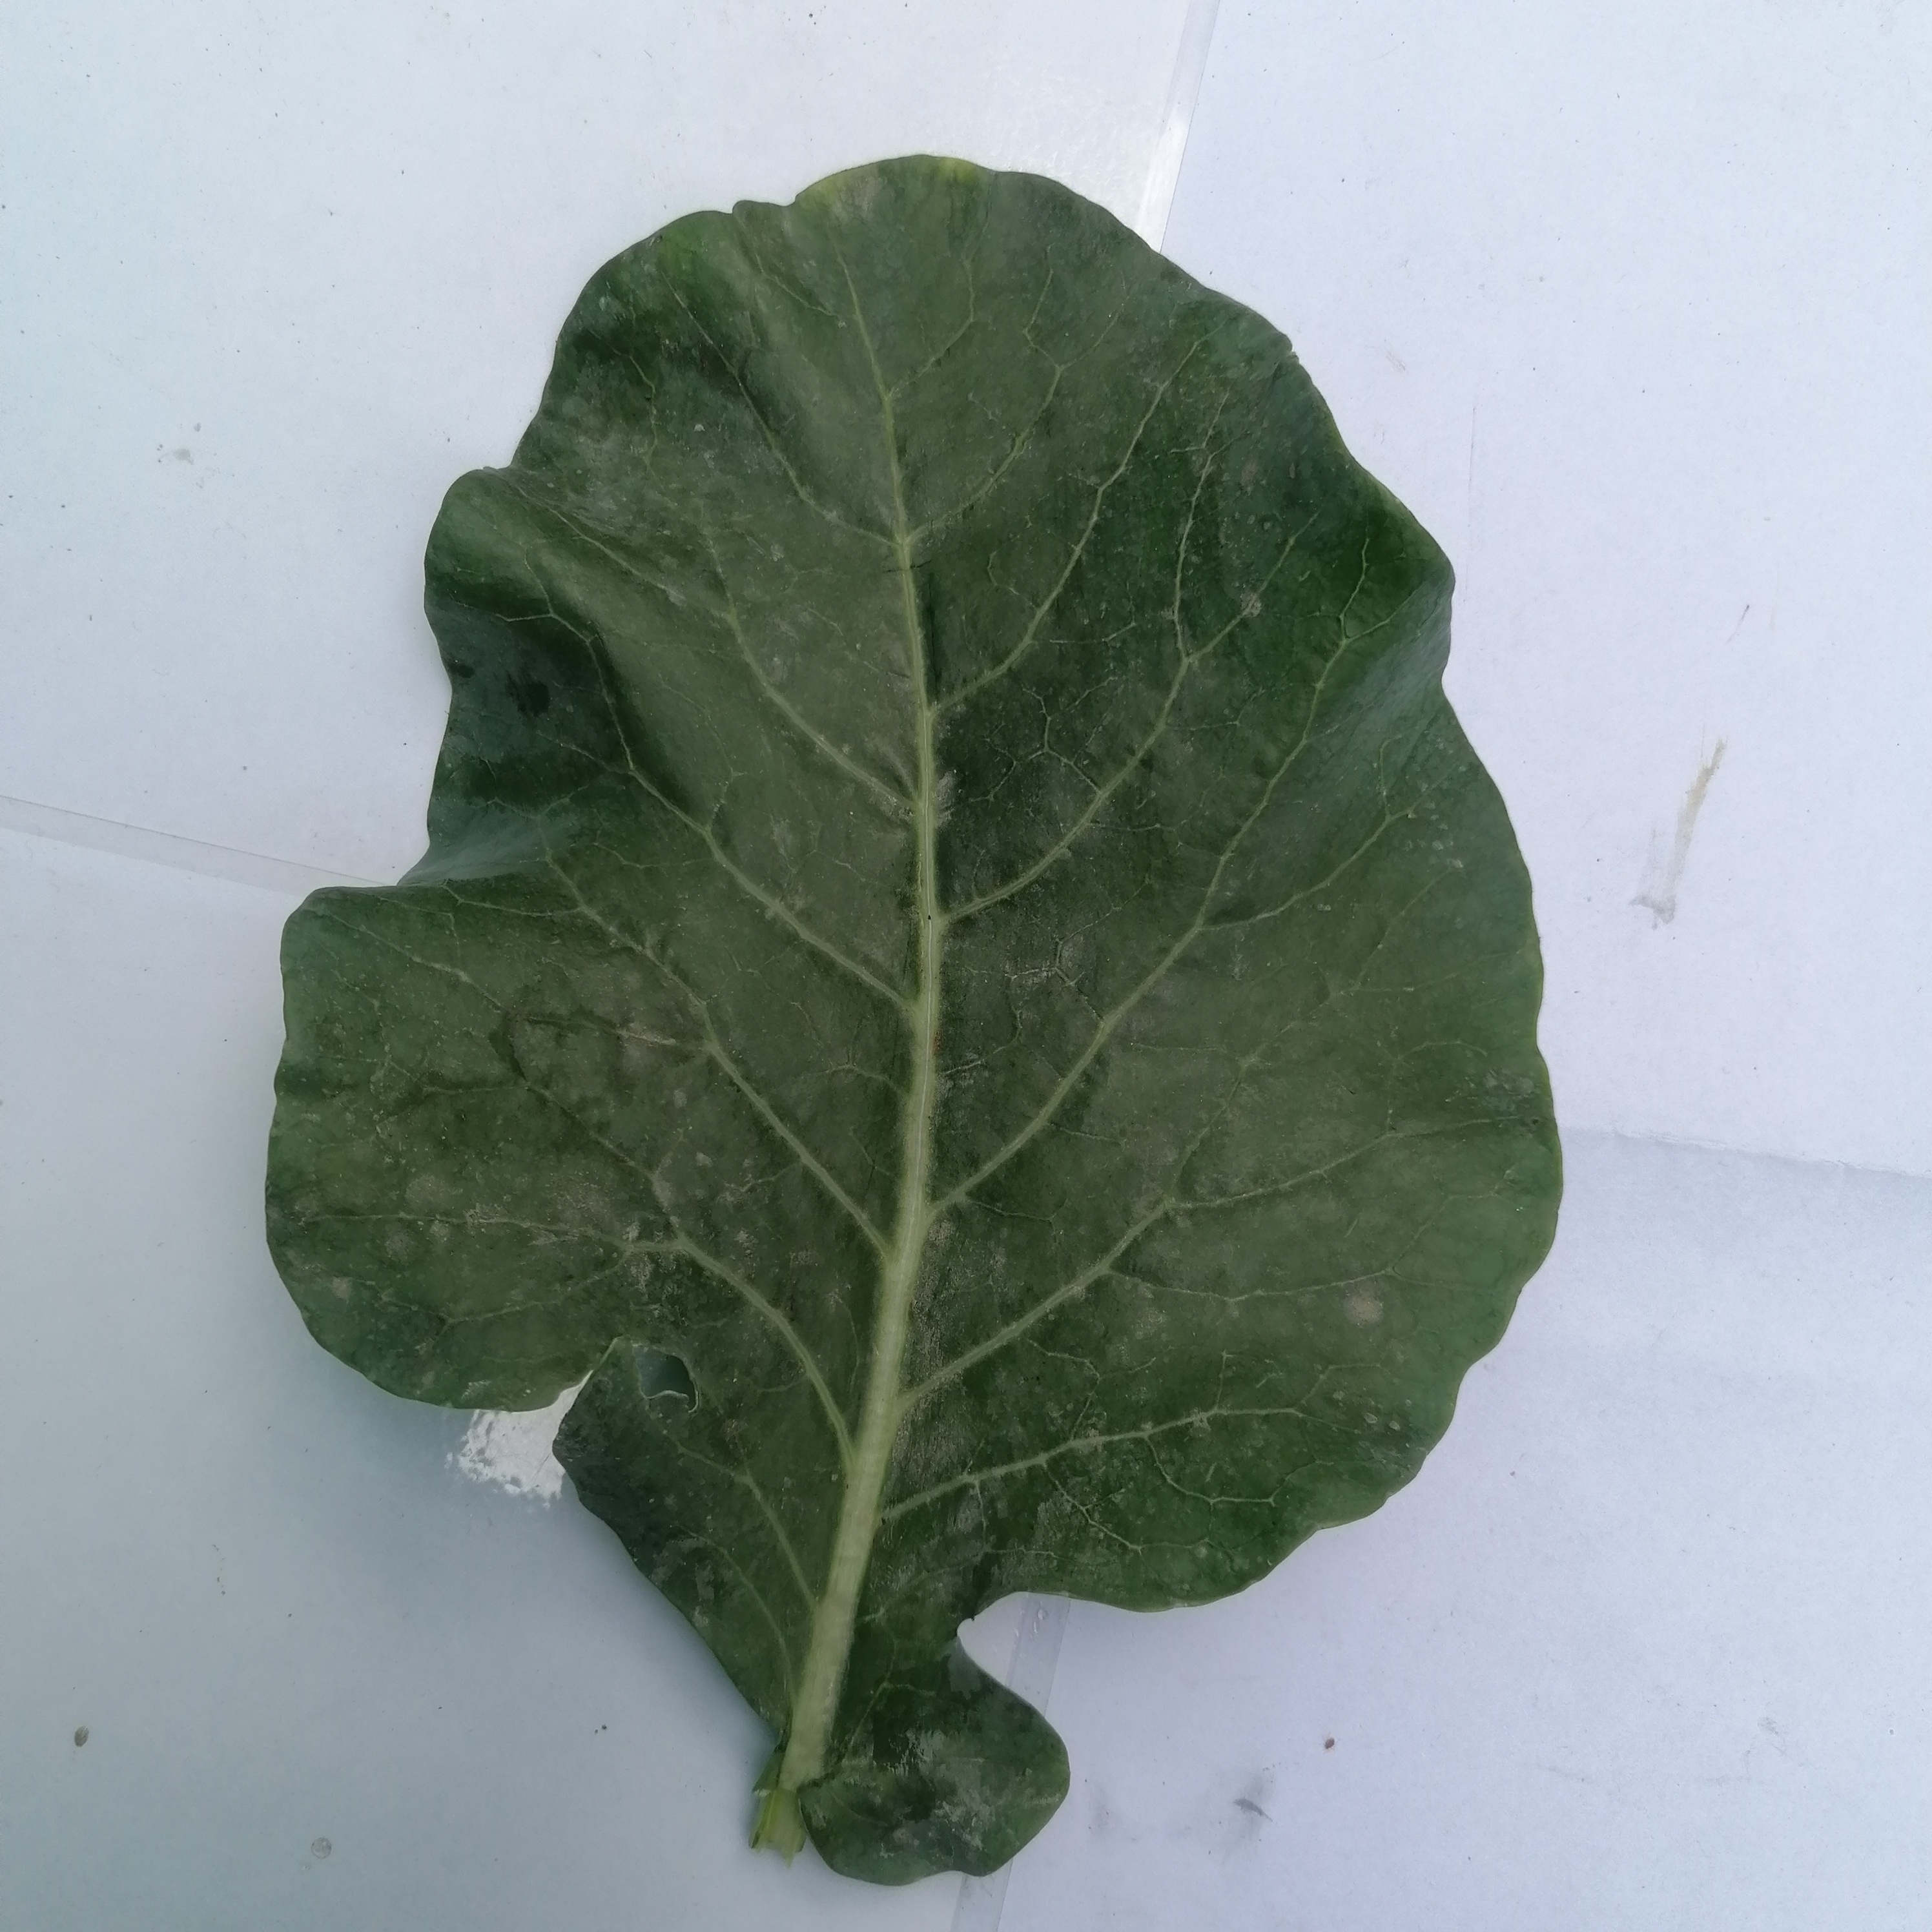
Label: Healthy